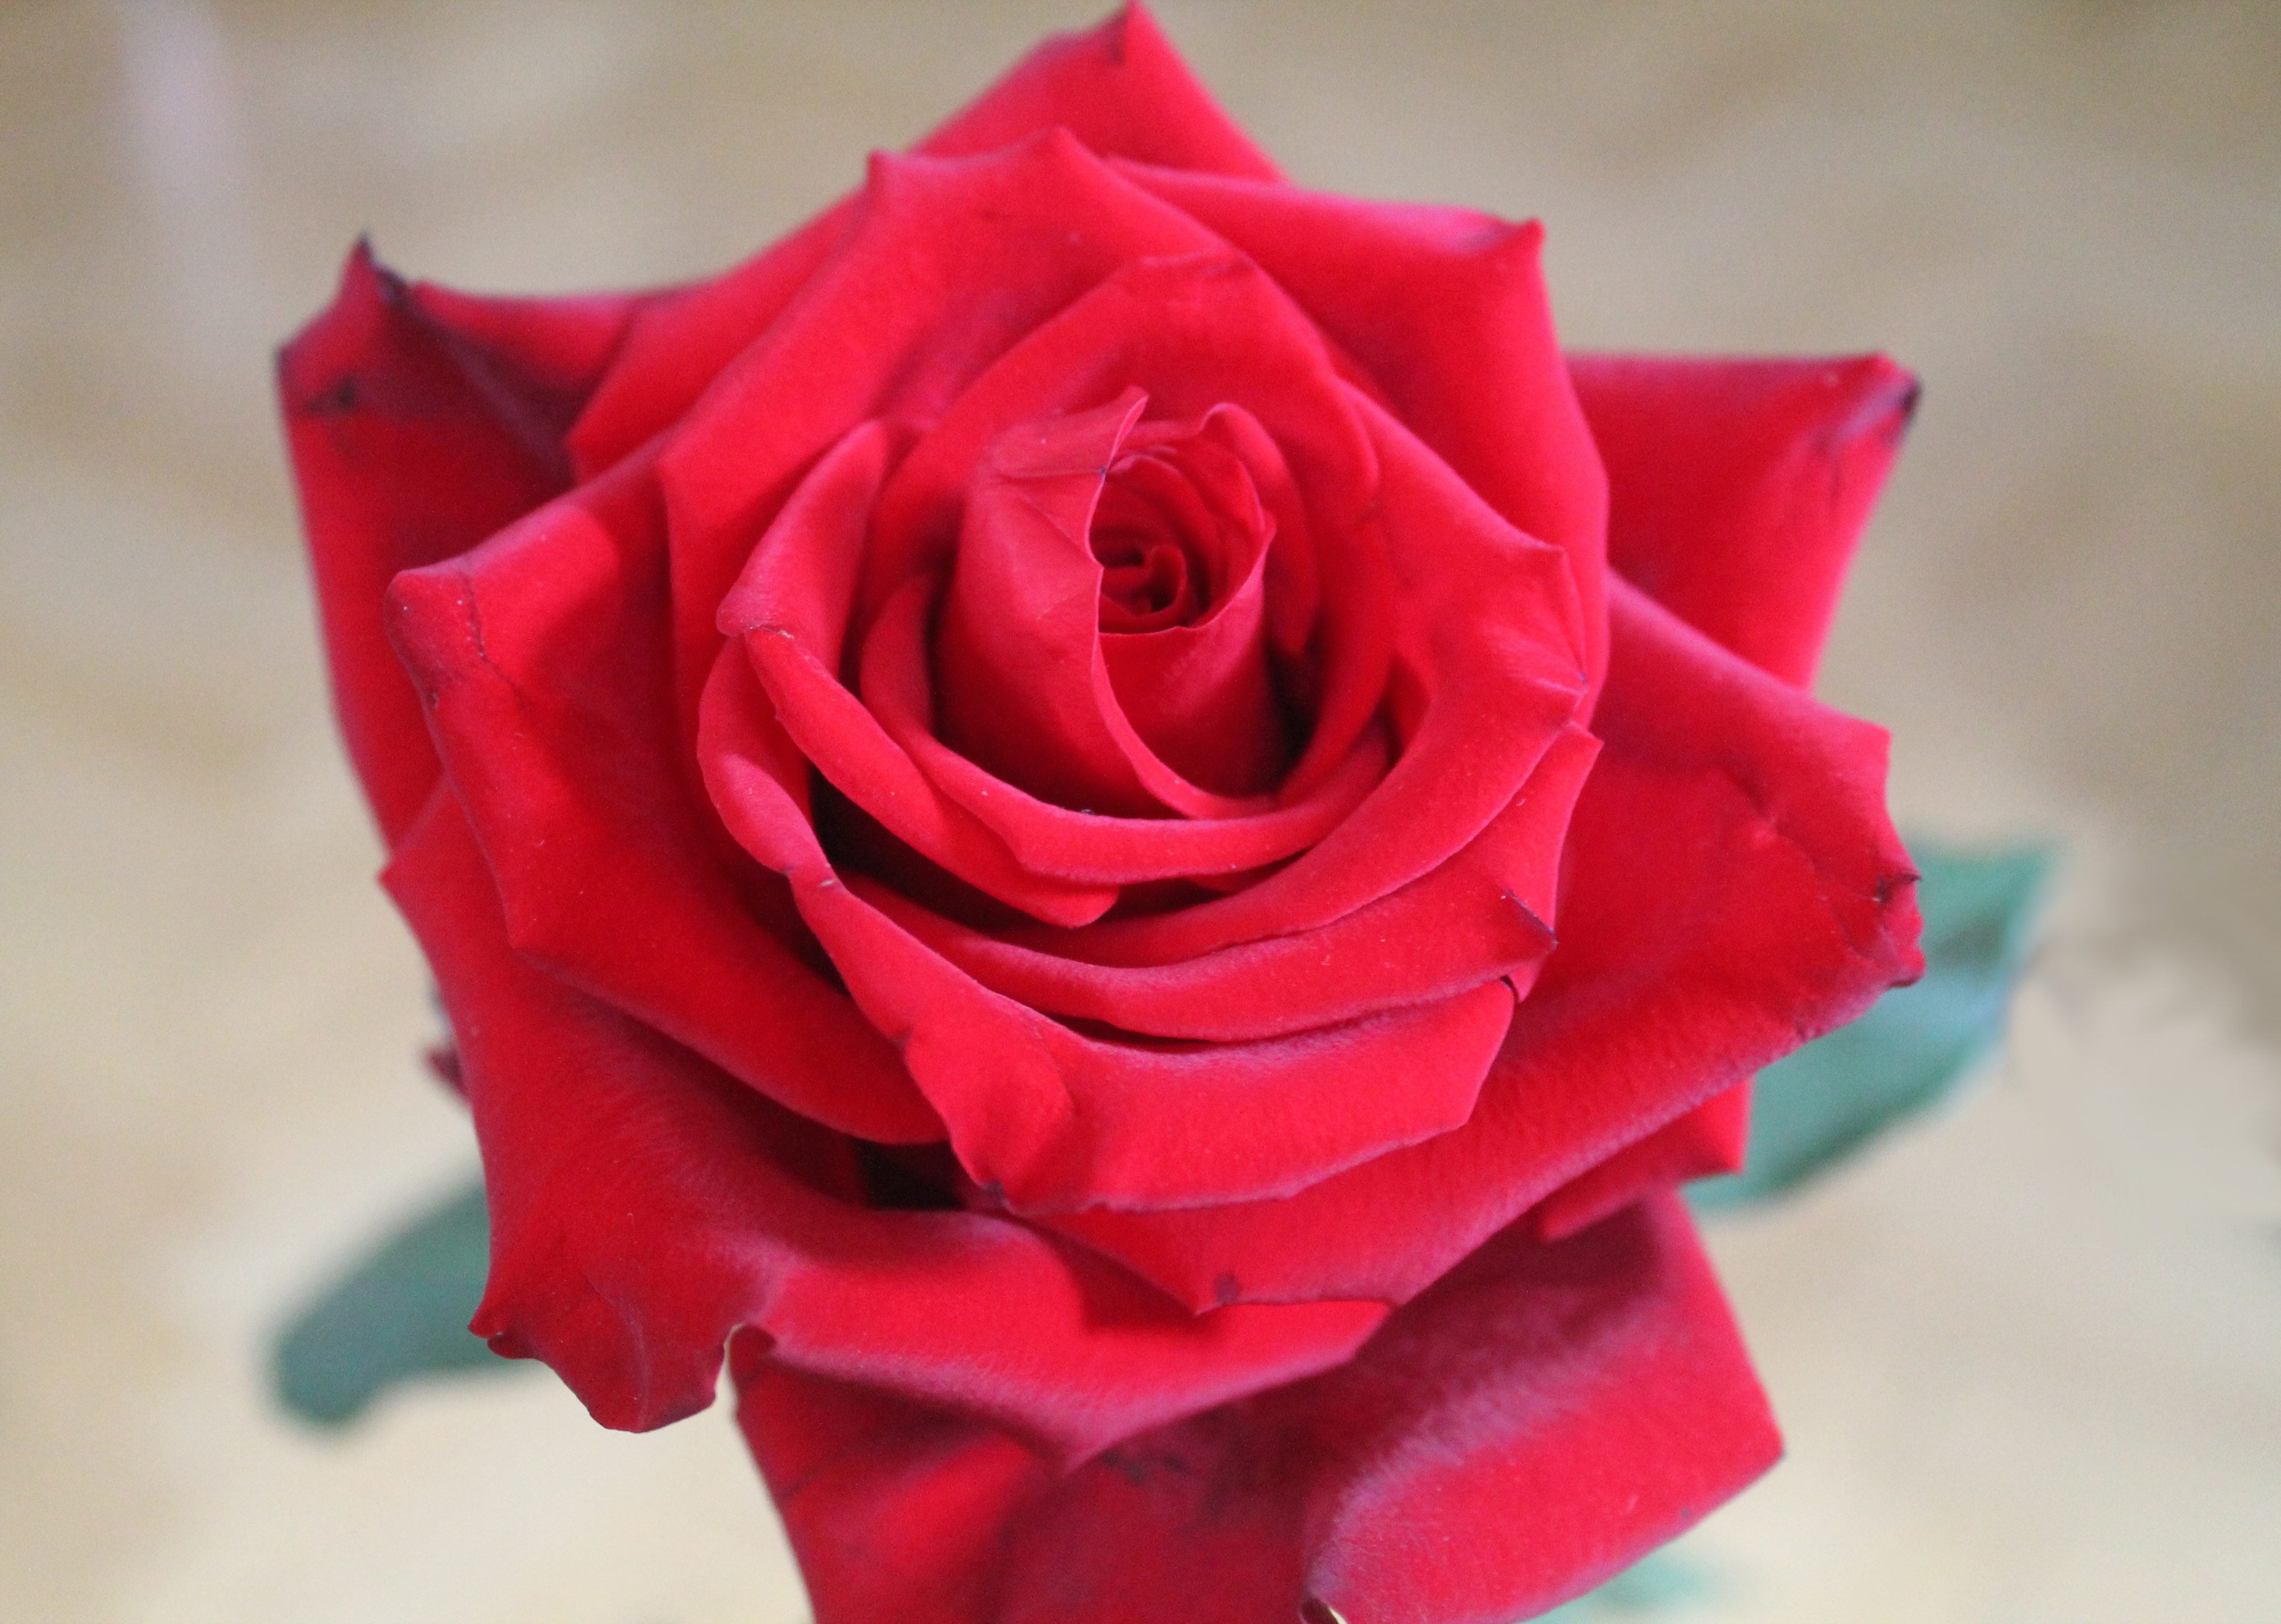
blossom, plant, flower, petal, bloom, rose, red, pink, red rose, rose bloom, flowering plant, garden roses, rose family, flower bouquet, cut flowers, land plant, rose order